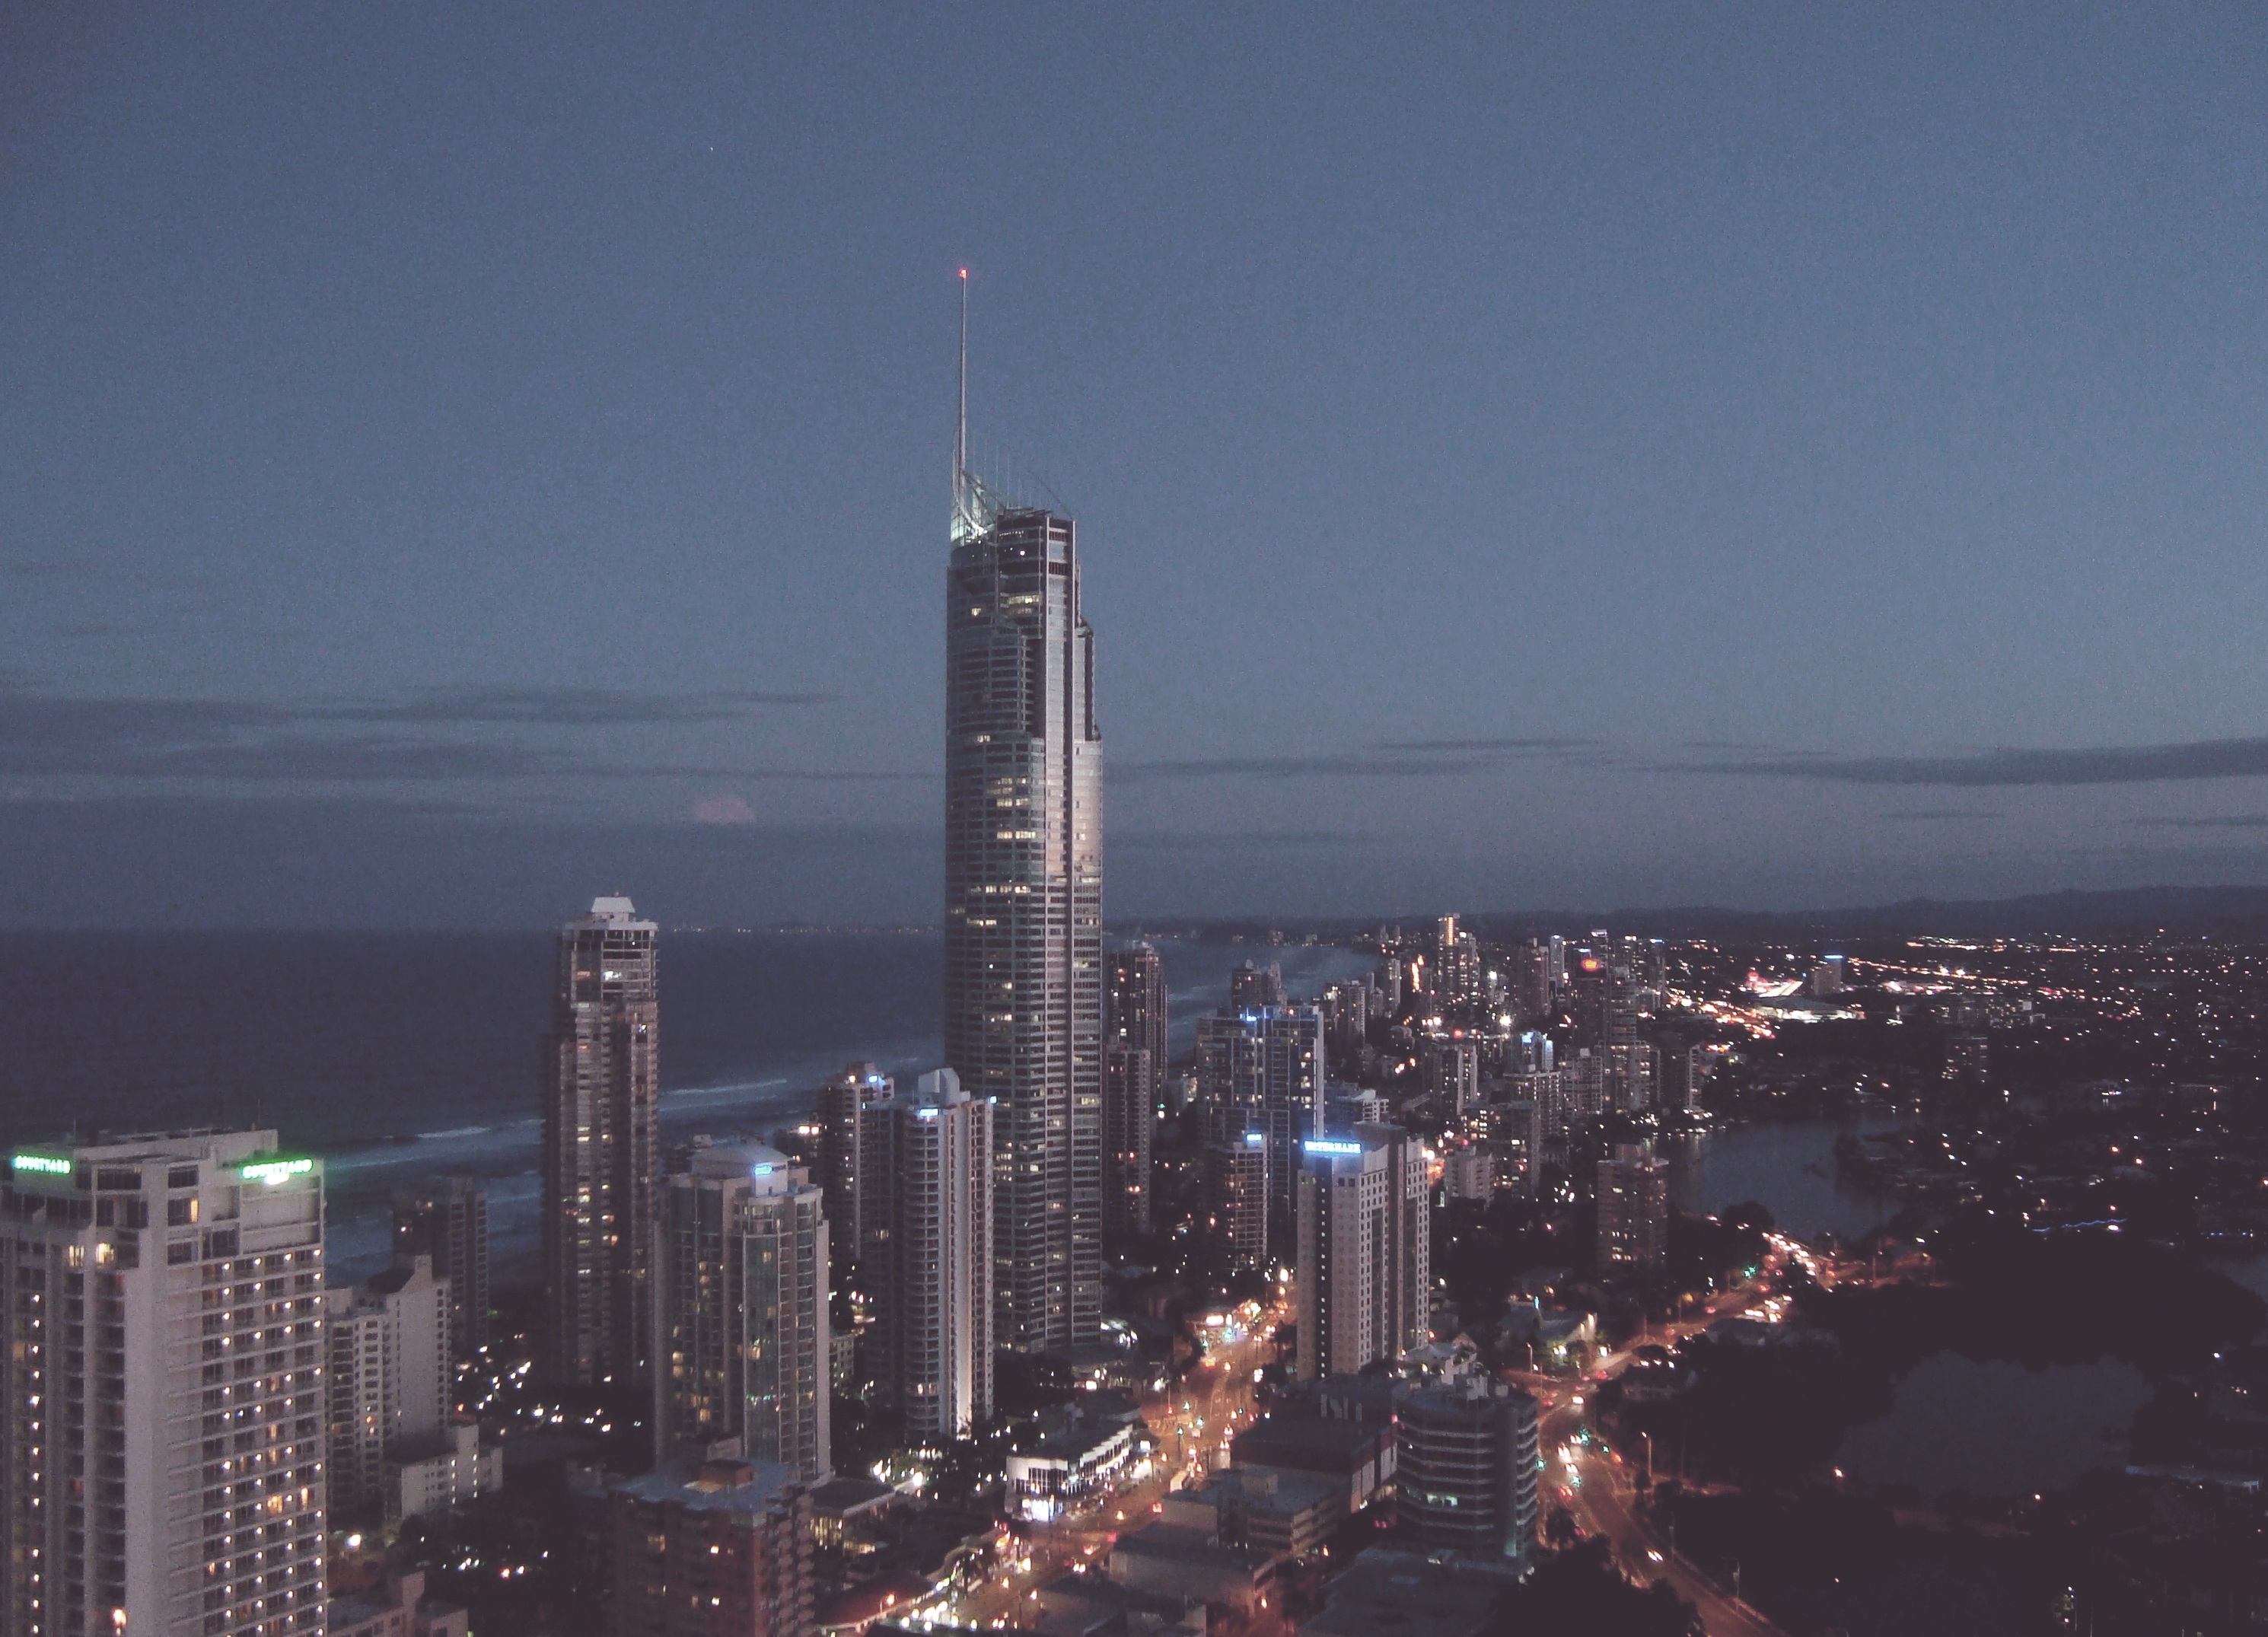
horizon, skyline, night, building, city, skyscraper, cityscape, downtown, dusk, evening, tower, landmark, tower block, metropolis, aerial photography, human settlement, atmosphere of earth, metropolitan area